Marcelin Albert

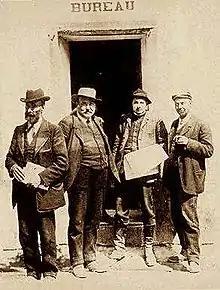
Some of the Argeliers Committee: Marcelin Albert, Elie Cathala, Louis Blanc and the doctor Senty

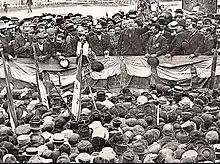
Meeting of winemakers addressed by Ernest Ferroul, Mayor of Narbonne, and Albert

On 11 March 1907 the signal for the revolt was given by a group of Minervois vine growers in Argeliers.